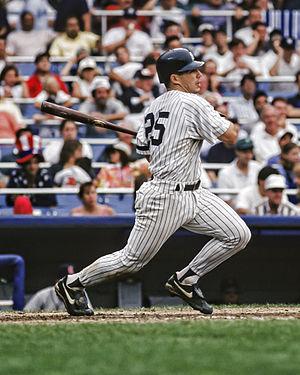
Joseph Elliott Girardi est un entraîneur et ancien joueur de baseball.